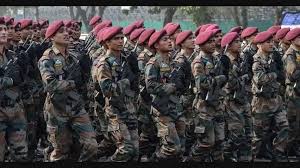
Label: Air Defense